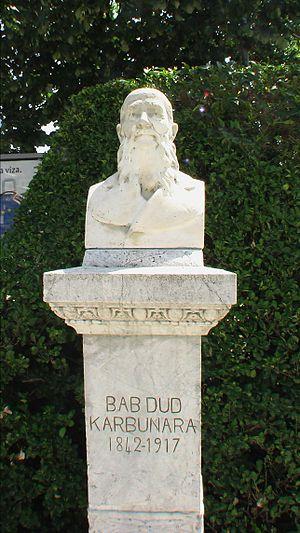
Buste de Babe Dude Karbunara, Berat, Albanie